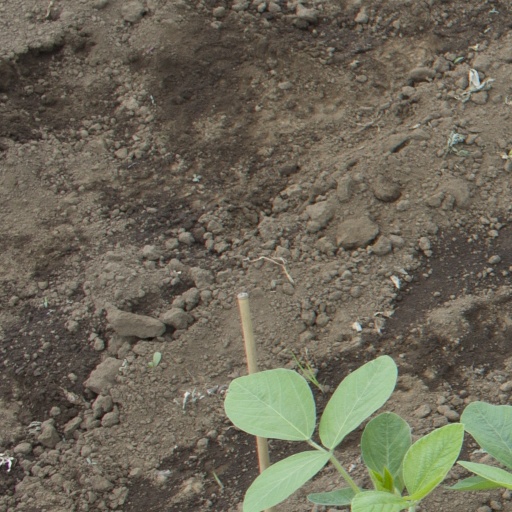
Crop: soybean